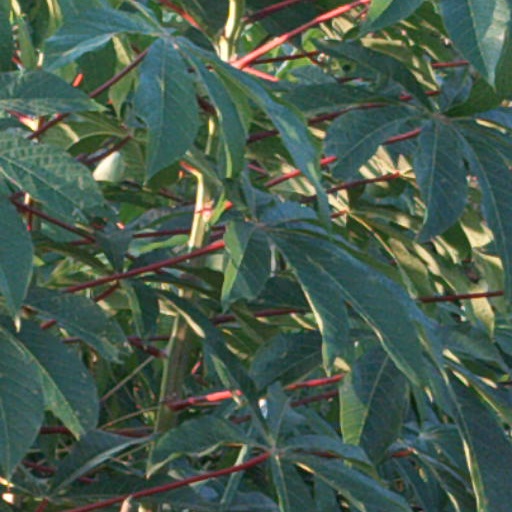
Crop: cassava